Skylark (novel)

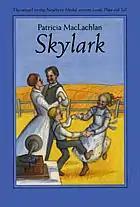
First hardcover edition

Skylark is a historical children's novel by Patricia MacLachlan published in 1994. It is a sequel to the Newbery Medal-winning novel "Sarah, Plain and Tall" and follows the lives of the Witting family after Sarah Wheaton arrives. It was adapted from a film with the same name.